Katarzyna Jaczynowska

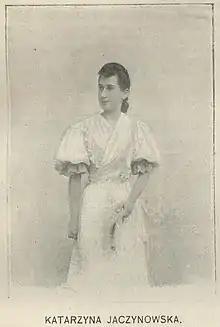

She was born in Szawle in Lithuania and studied at the Saint Petersburg Conservatory graduating in 1893. She continued her studies with Anton Rubinstein, who dedicated one of his nocturnes to her. Jaczynowska also studied with Theodor Leschetizky in Vienna. She taught at the Warsaw Conservatory.